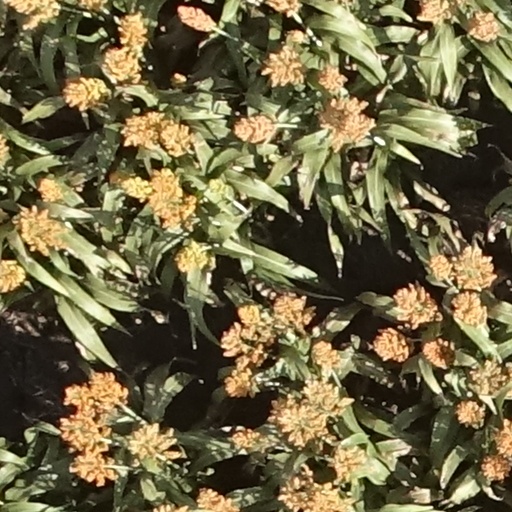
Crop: sorghum